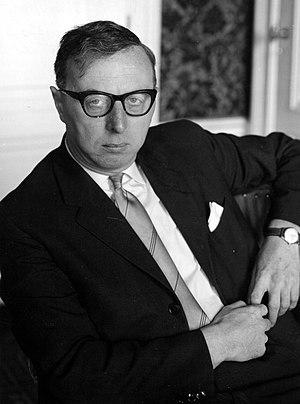
Les élections législatives néerlandaises de 1956 se tiennent le 13 juin 1956 pour élire les 100 membres de la Seconde Chambre des États généraux. Finalement, suite à une révision constitutionnelle, le nombre de siège passe à 150. Cette réforme réduit aussi le seuil à franchir pour être représenté au parlement à 0,67 % au lieu d'1 % auparavant.
Cet article dresse la liste des chefs du gouvernement néerlandais.
Jelle Zijlstra, né le 27 août 1918 à Oosterbierum et mort le 23 décembre 2001 à Wassenaar, est un économiste et homme d'État néerlandais membre du Parti antirévolutionnaire. Il est Premier ministre des Pays-Bas entre le 22 novembre 1966 et le 5 avril 1967 et président de la Banque centrale néerlandaise du 1ᵉʳ mai 1967 au 1ᵉʳ janvier 1982. Très respecté pour son expertise et son intégrité, il obtient le 30 avril 1983, le titre honorifique de ministre d'État.